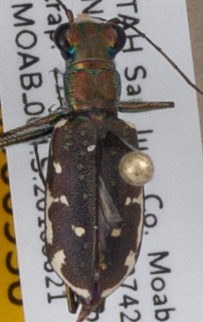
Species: Cicindela punctulata punctulata
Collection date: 2018-08-21
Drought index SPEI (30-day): -1.604
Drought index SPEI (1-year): -2.09
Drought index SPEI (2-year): -2.09